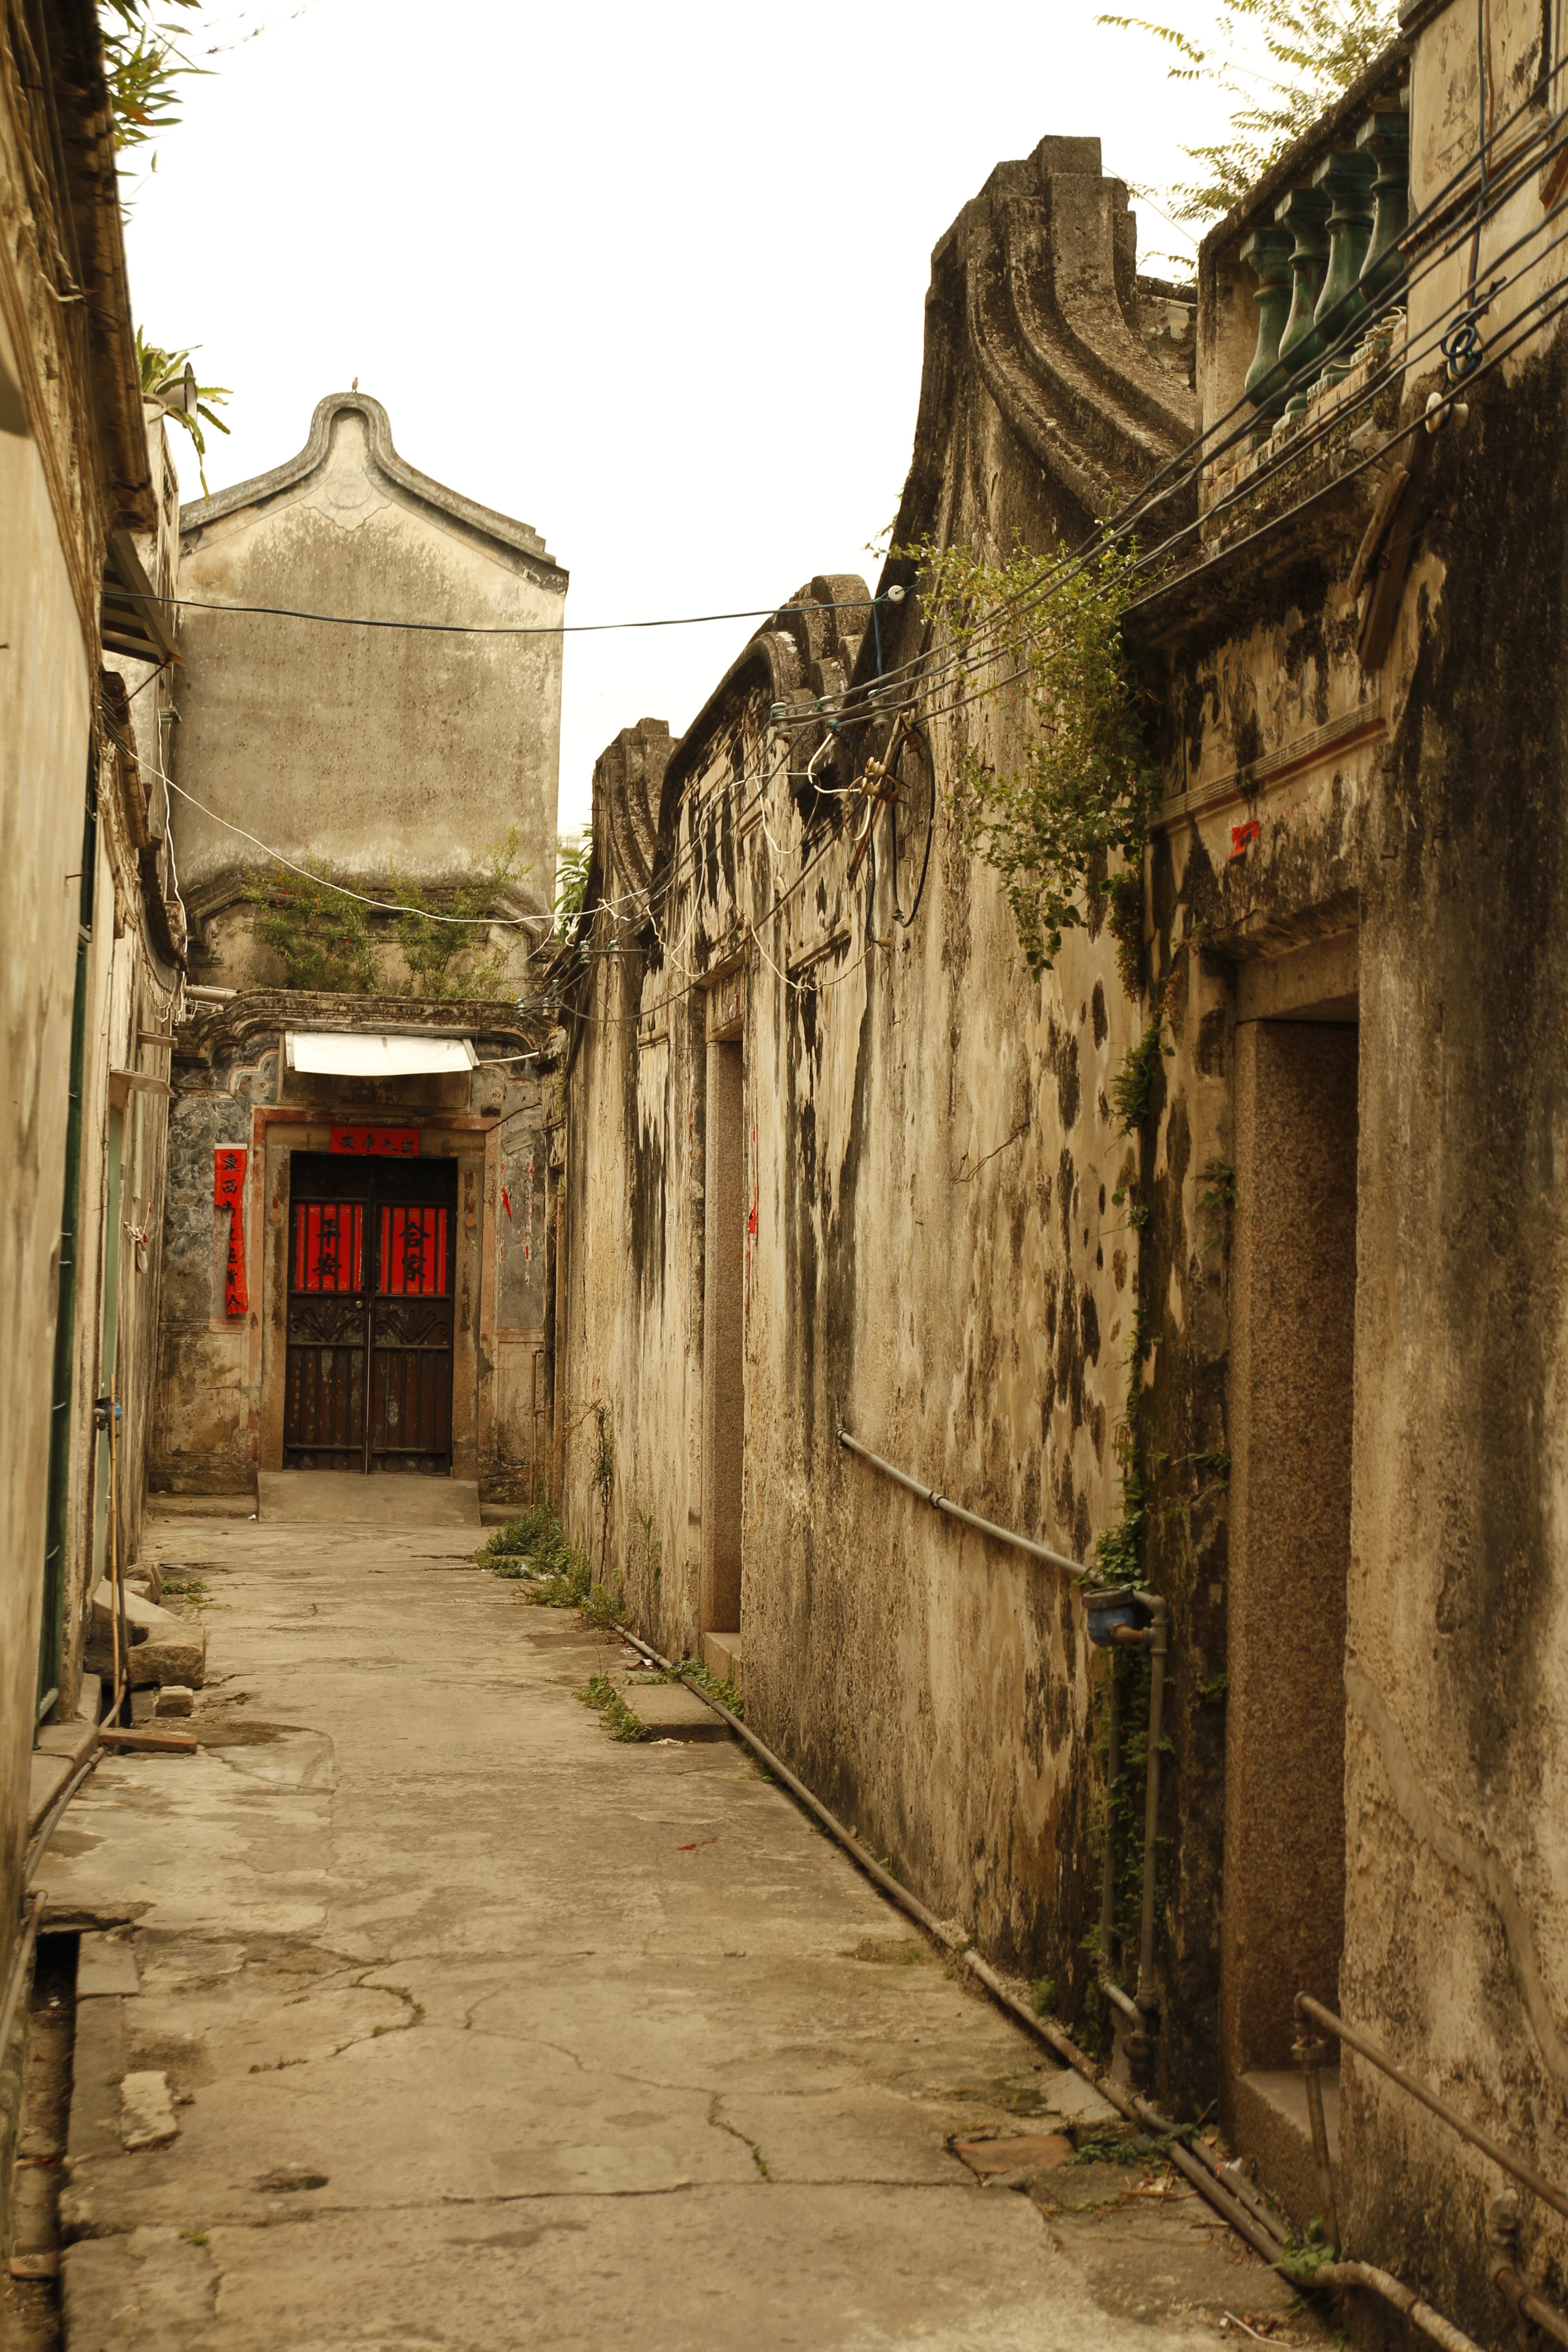
architecture, road, street, house, town, alley, wall, village, facade, waterway, south, ruins, infrastructure, history, middle ages, neighbourhood, ancient architecture, urban area, ancient history, the abandoned, human settlement